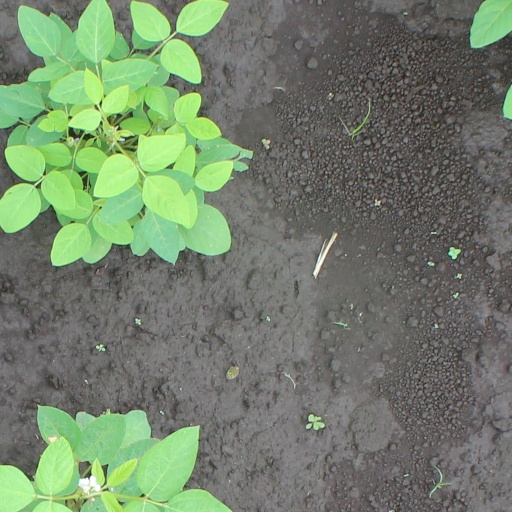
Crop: soybean